Long Fliv the King

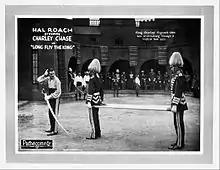
Lobby card

Long Fliv the King is a 1926 American silent comedy short film starring Charley Chase and featuring Oliver Hardy and Max Davidson in supporting roles. It is a remake of the 1920 Harold Lloyd film "His Royal Slyness" about a young man who accidentally becomes the king of a tiny country.